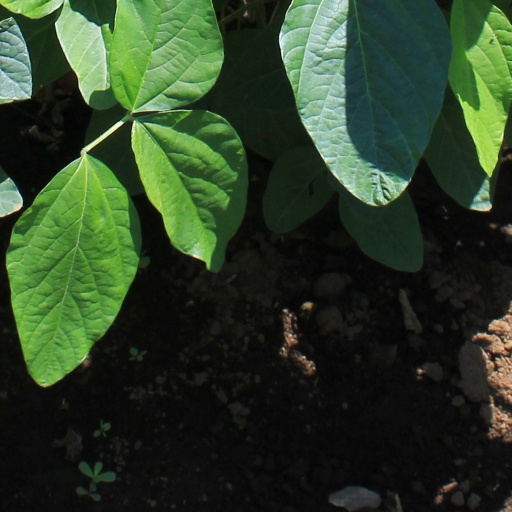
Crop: soybean